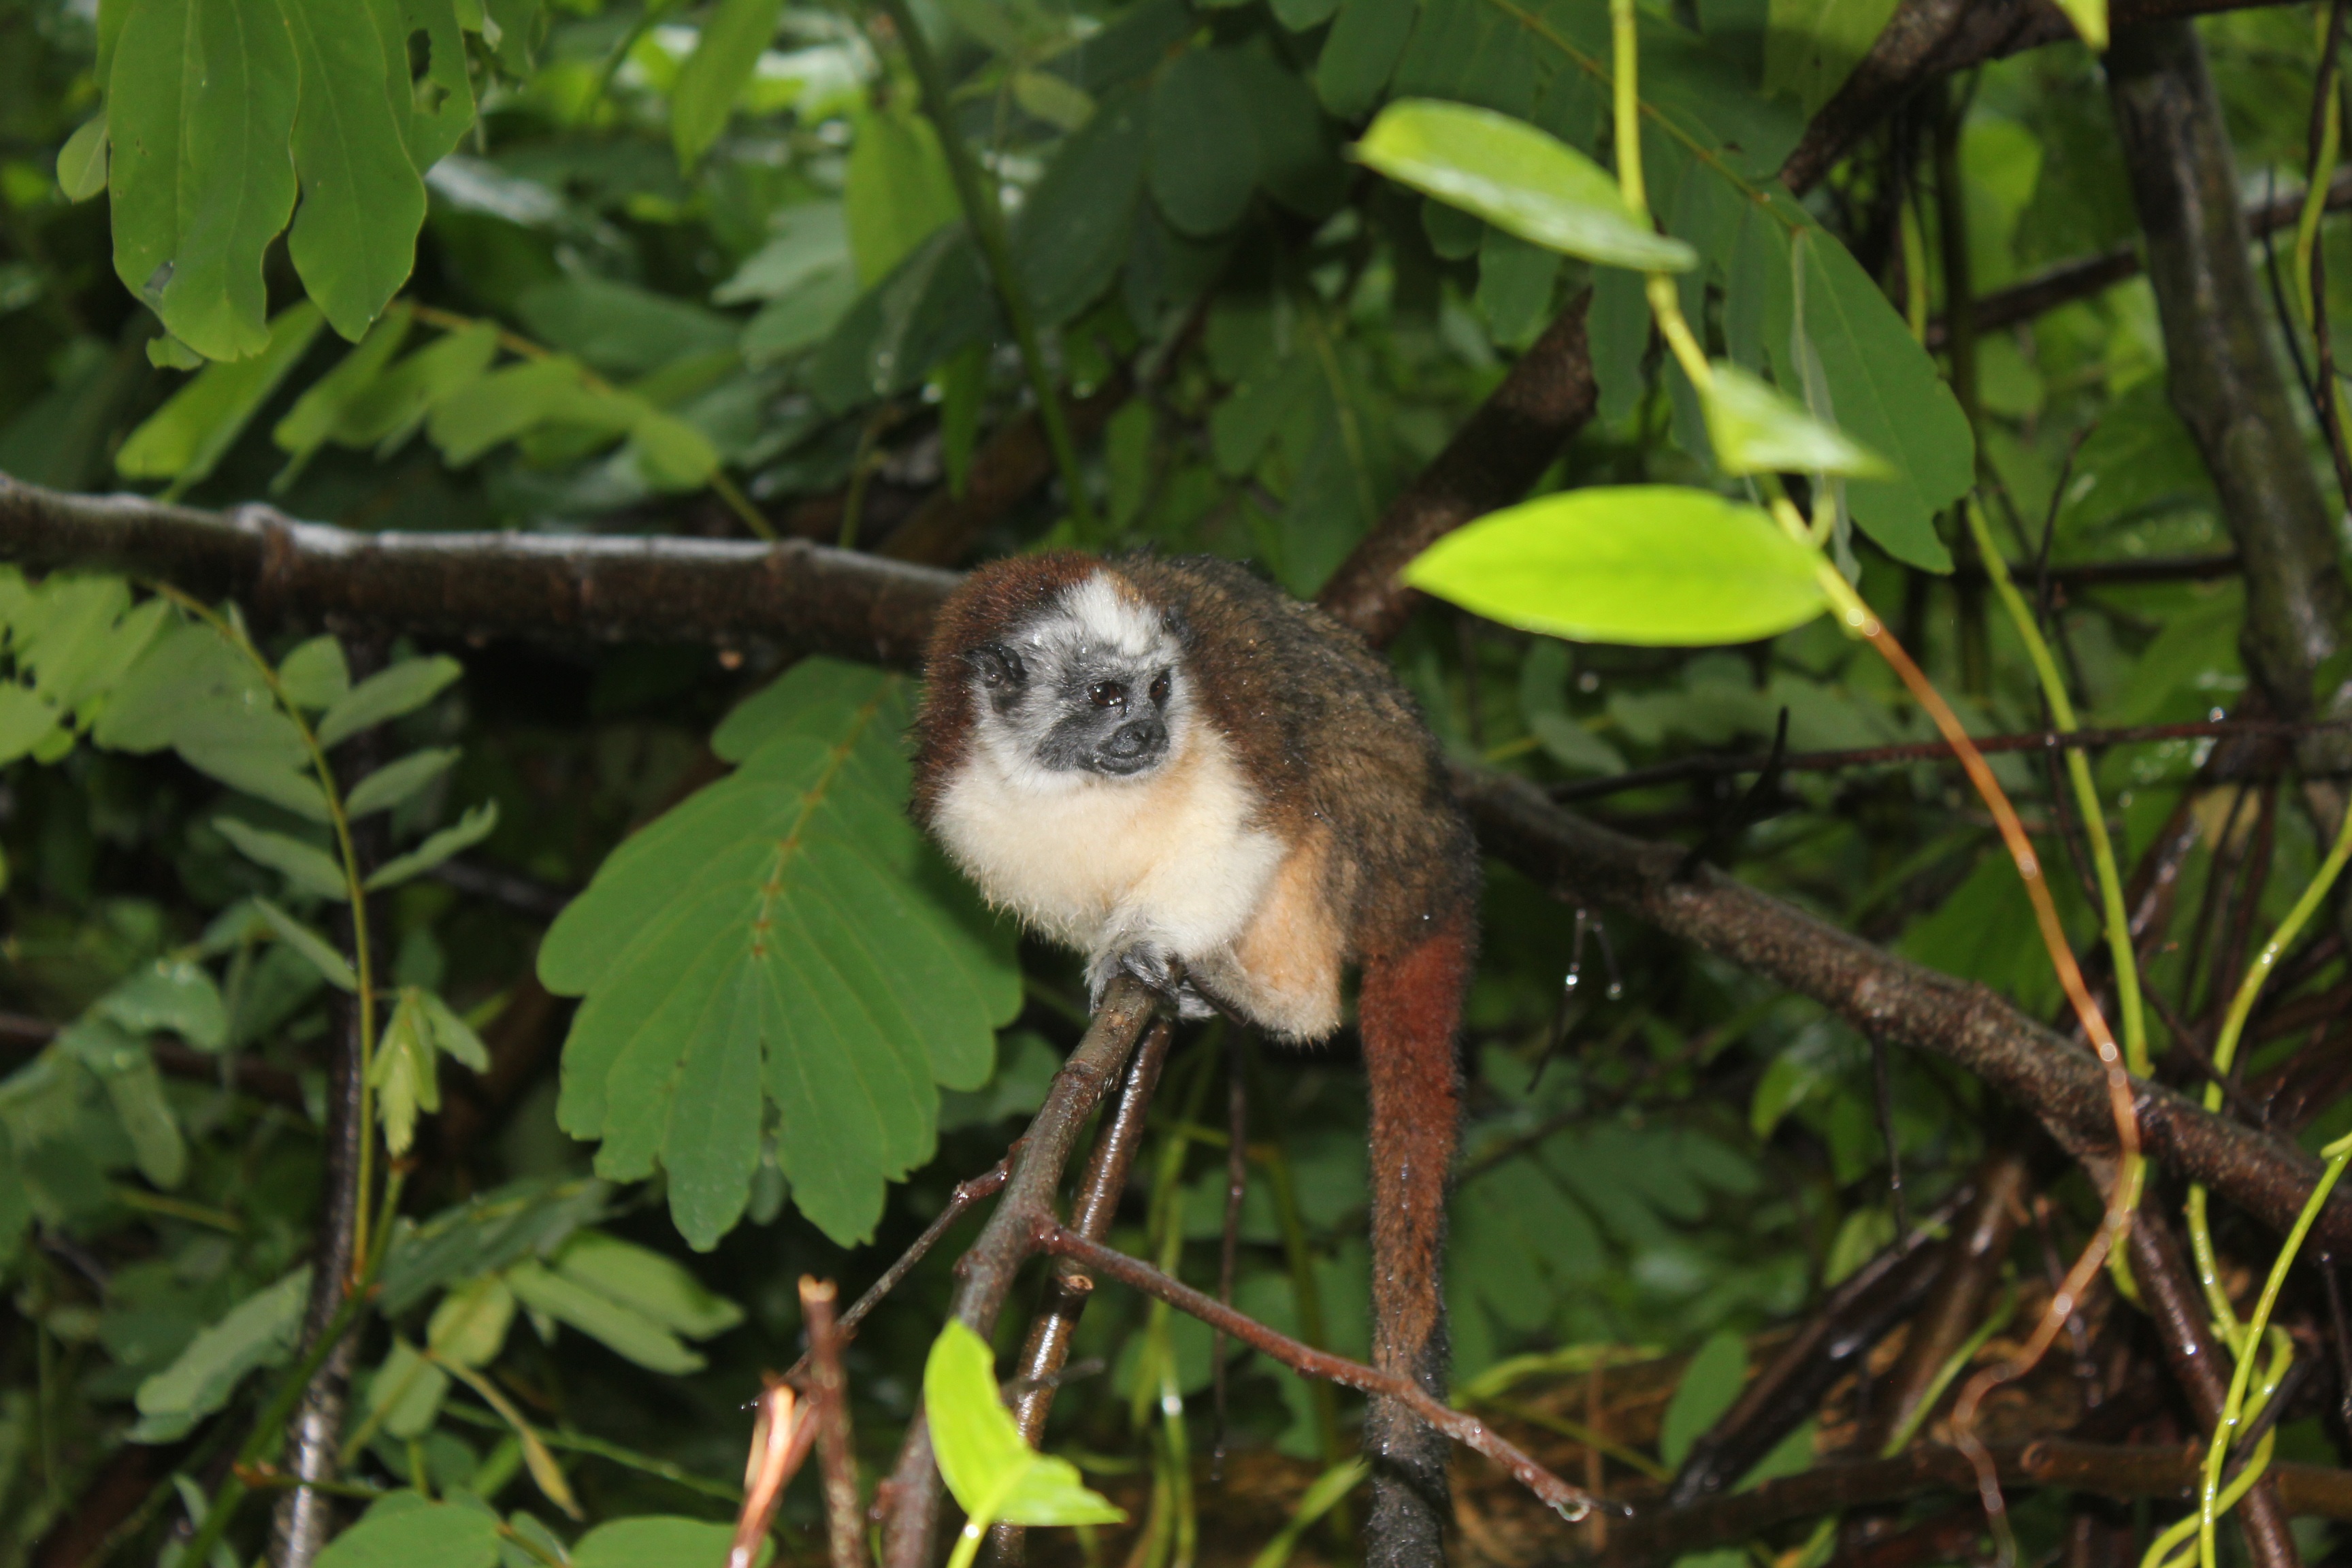
nature, forest, wilderness, branch, bird, animal, wildlife, jungle, mammal, monkey, fauna, primate, rainforest, vertebrate, habitat, perching bird, new world monkey